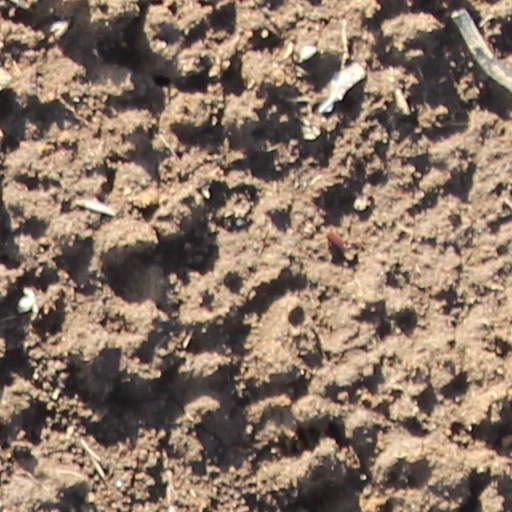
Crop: wheat